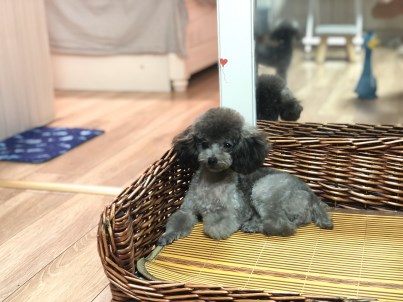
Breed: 7449-n000128-teddy